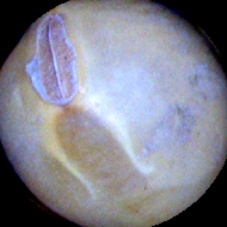
Label: Intact